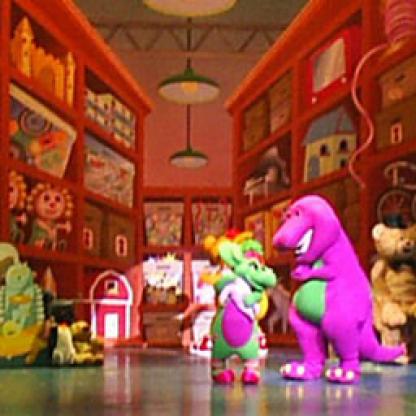
Scene: Indoor